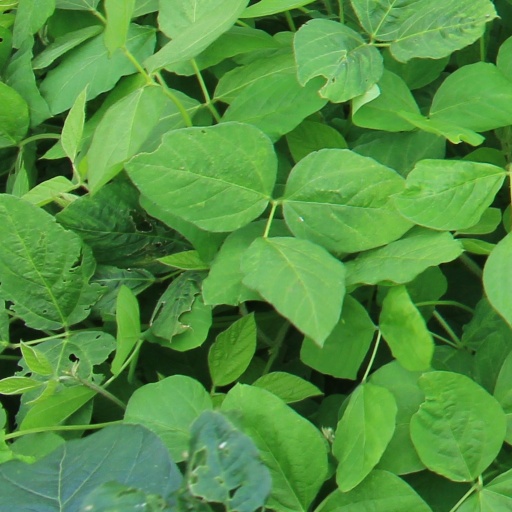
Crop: soybean